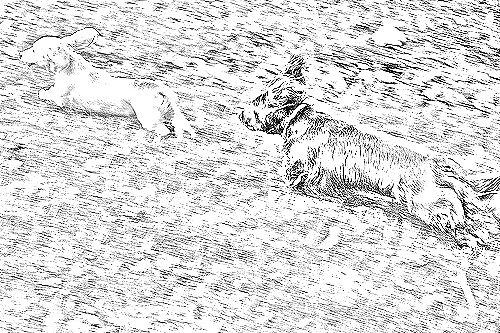
Portrait style: Sketch Portrait